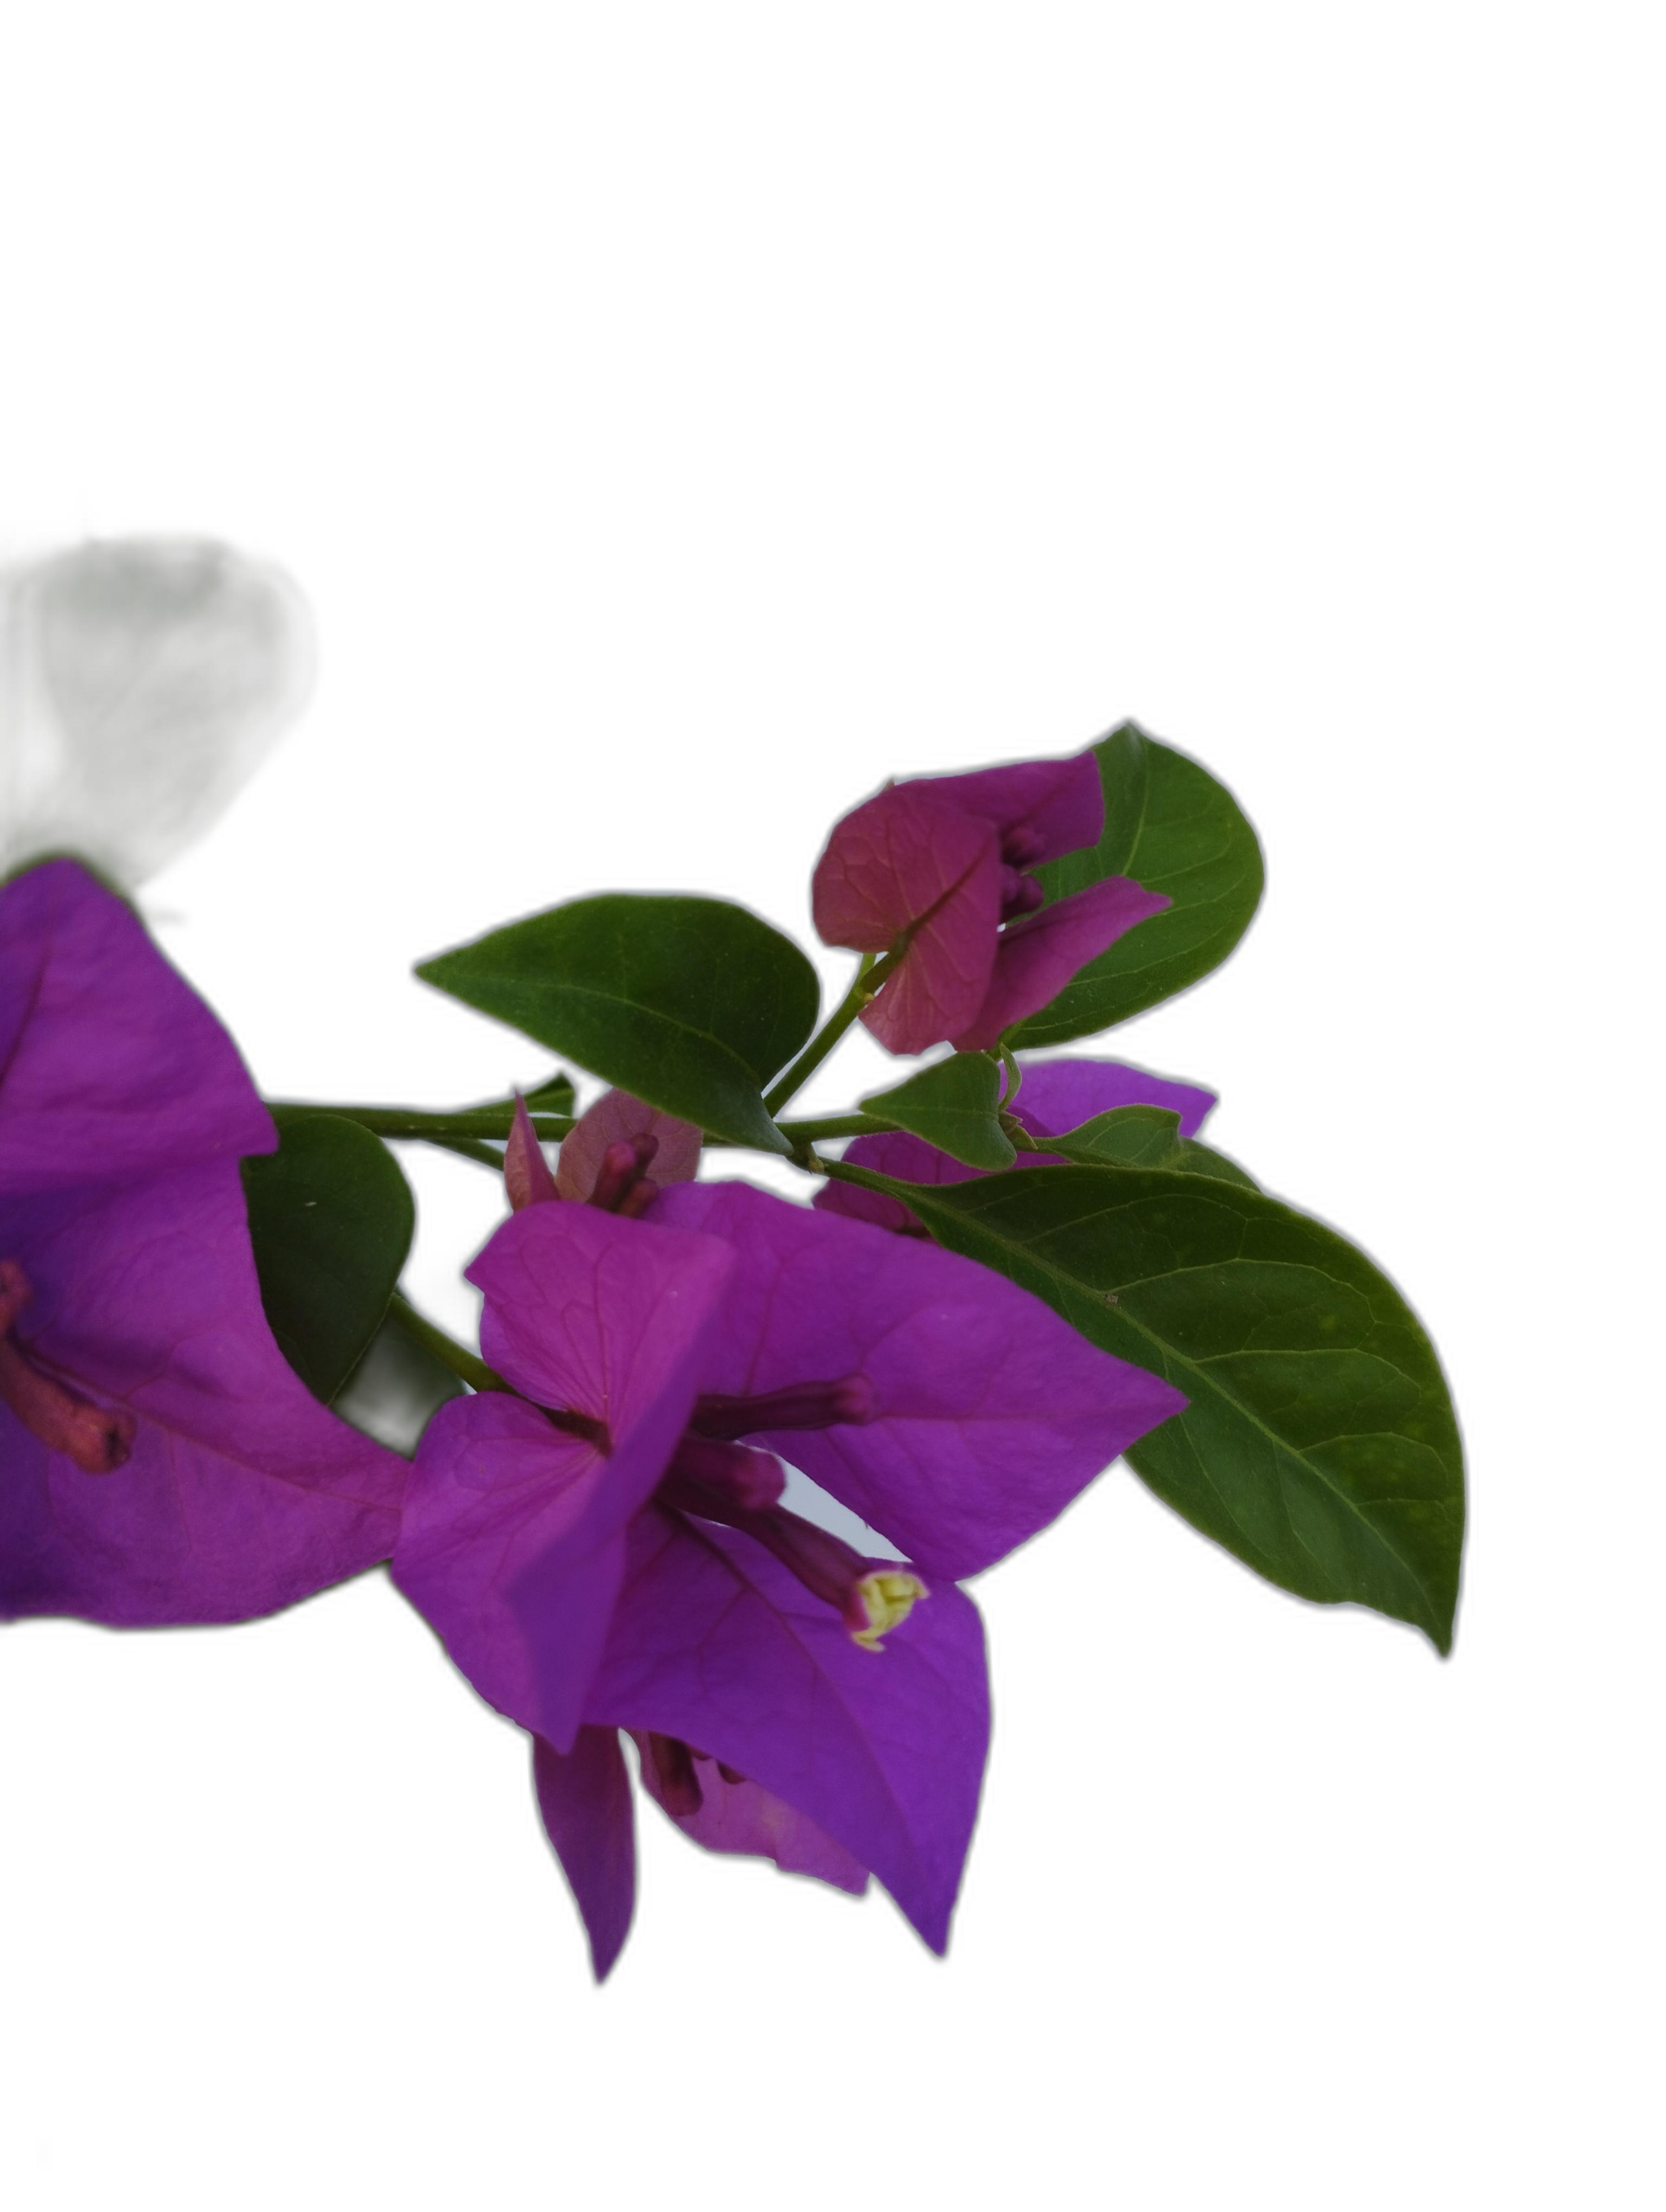
Label: Bougainvillea